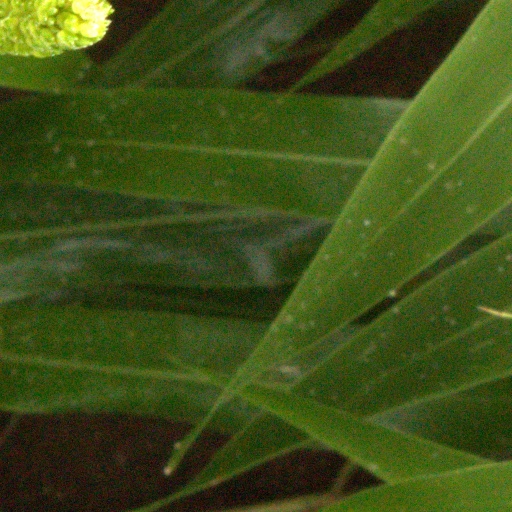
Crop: sorghum